Blair toilet

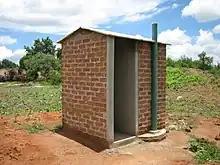
A Blair toilet with an exhaust pipe

The Blair Toilet (a.k.a. Blair Latrine) is a pit toilet designed in the 1970s. It was a result of large-scale projects to improve rural sanitation in Rhodesia under UDI at the Blair Research Institute, and then deployed further during the 1980s after Zimbabwean Independence. There was mass deployment of the toilet design in the rural areas of the country. It was developed by Peter Morgan of Salisbury, Rhodesia (now Harare, Zimbabwe).